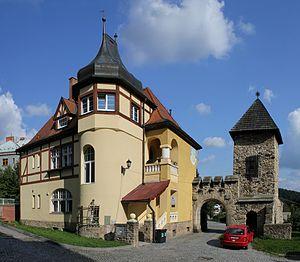
Český Dub est une ville du district et de la région de Liberec, en Tchéquie. Sa population s'élevait à 2 724 habitants en 2018.